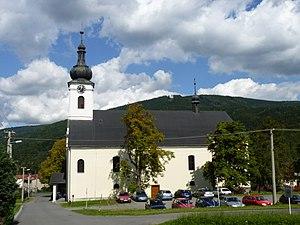
Pražmo est une commune du district de Frýdek-Místek, dans la région de Moravie-Silésie, en République tchèque. Sa population s'élevait à 906 habitants en 2018.